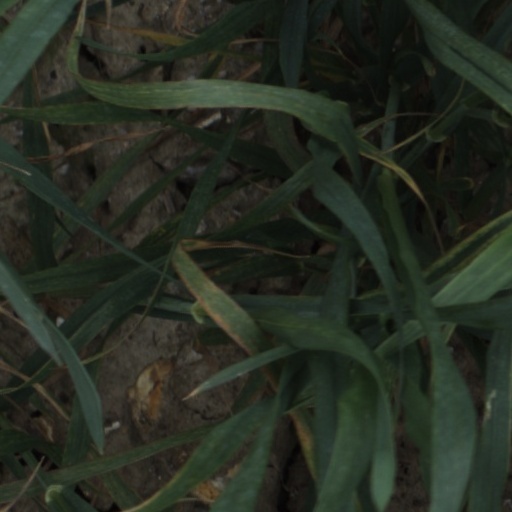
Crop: wheat